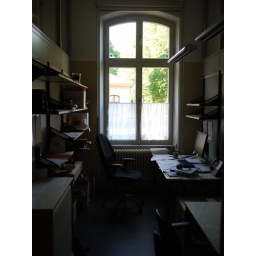
my office in the Computational Biology department, CSC, KTHNow close to the window :)